Open-source software

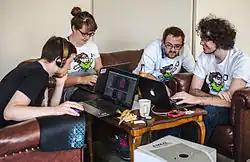
Participants in the Free Knowledge Game Jam 2015, an open source and open data oriented game jam

In open-source communities, instead of owning the software produced, the producer owns the development of the evolving software. In this way, the future of the software is open, making ownership or intellectual property difficult within OSS. Licensing and branding can prevent others from stealing it, preserving its status as a public good. Open source software can be considered a public good as it is available to everyone and does not decrease in value for others when downloaded by one person. Open source software is unique in that it becomes more valuable as it is used and contributed to, instead of diminishing the resource. This is explained by concepts such as investment in reputation and network effects.